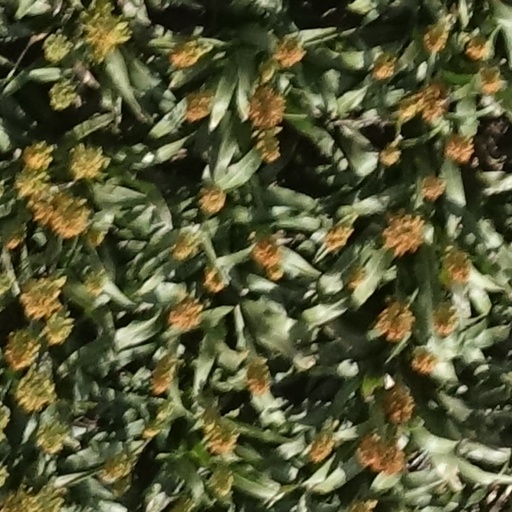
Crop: sorghum